S. Carlisle Martin

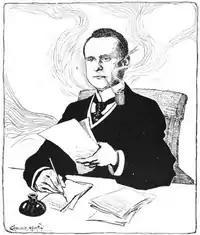
A 1904 illustration by Martin: "Pipe Dream", illustrating the poem "The Missouri Meerschaum" (a corncob pipe) for the Baltimore and Ohio Railroad's passenger magazine

Martin was born in St. Louis on November 13, 1867, to John and Hattie Martin; John Martin was railroad agent. Martin had a twin brother (who also became a newspaper illustrator) and other siblings. He attended the St. Louis School of Fine Arts at Washington University.